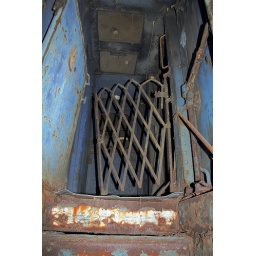
A scissor/accordion gate and entry stairway of a train car at the Monticello Railway Museum in Monticello, Illinois.